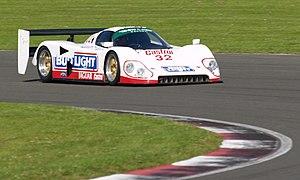
La Jaguar XJR-12 est une voiture de course développée et construite par TWR pour Jaguar dans le but de participer, à partir de 1990, au championnat du monde des voitures de sport et au Championnat IMSA GT. Les Jaguar XJR-12 ont concouru jusqu'en 1993, avant que Jaguar la remplace par la Jaguar XJ220 aux 24 Heures du Mans.